Red Special

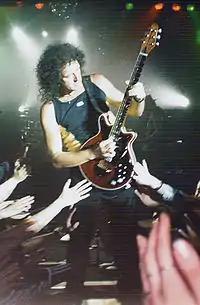
Brian May performing with the Greg Fryer Red Special "John" Replica (note the Fryer logo on the headstock) in Warsaw, 1998.

The first official copy of the Red Special was made by British luthier John Birch and was used as a back-up for live performances until it was accidentally destroyed by May during a concert in August 1982. The Birch was used in place of the Red Special in the music videos for "We Will Rock You" (however, it was not used to record the song), and "Spread Your Wings". The guitar differs from the original in its all-maple construction and natural finish except for the back which is gold finished. After its destruction May sent the guitar to American luthier John Page, who kept the remains for over 20 years before sending them back to May. May then had the guitar glued back together by Andrew Guyton and still owns it, however it hardly functions anymore.